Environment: lab
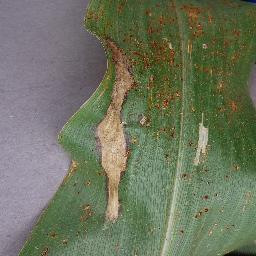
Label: northern_corn_leaf_blight